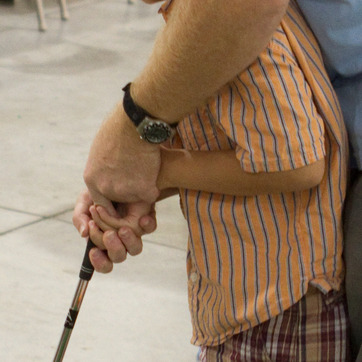
Material: skin